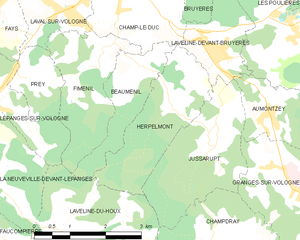
Carte des communes françaises Herpelmont